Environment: real
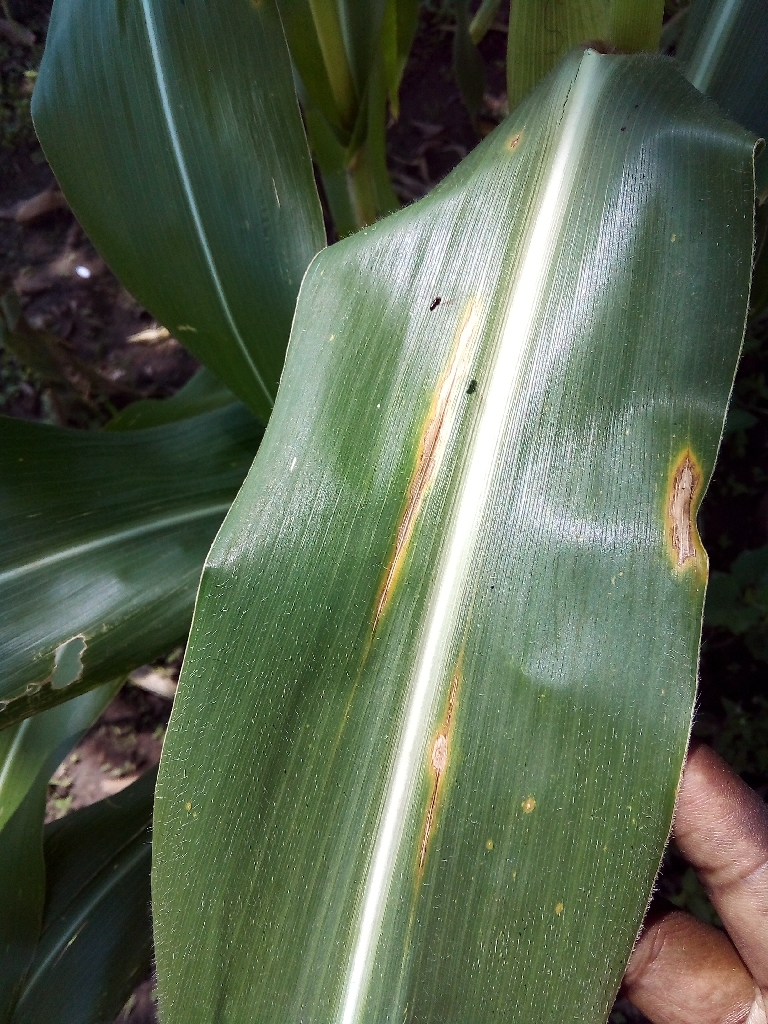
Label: northern_corn_leaf_blight